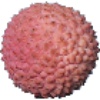
Label: lychee